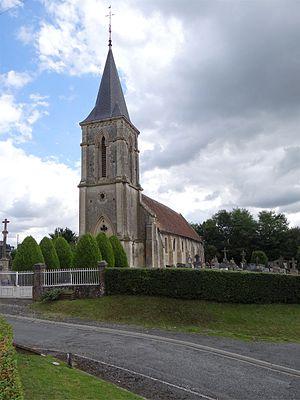
L'église Notre-Dame de Beaufour, à Beaufour-Druval, Calvados, France.
Beaufour-Druval est une commune française, située dans le département du Calvados en région Normandie, peuplée de 444 habitants.
Beaufour est une ancienne commune française du département du Calvados et la région Normandie, associée à Druval et Saint-Aubin-Lébizay, au sein de la commune de Beaufour-Druval depuis le 1ᵉʳ janvier 1973. Elle est peuplée de 162 habitants.